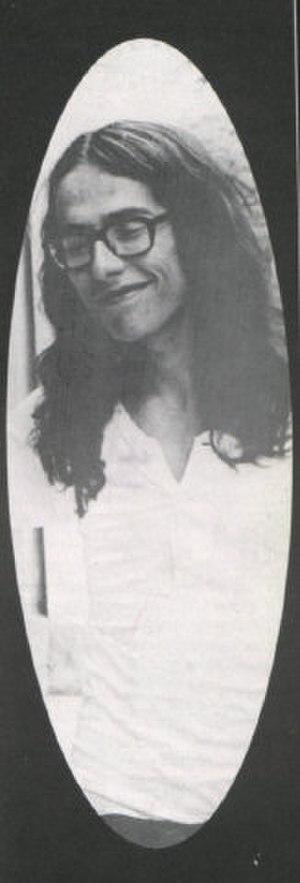
Écrivain colombien Andrés Caicedo
Luis Andrés Caicedo Estela est un écrivain colombien né à Cali, ville dans laquelle il passa la plus grande partie de sa vie. Bien qu'il mourût très jeune, son œuvre littéraire est considérée comme une des plus originales de la littérature colombienne. Caicedo anima plusieurs mouvements culturels dans sa ville dont le cercle littéraire des Dialogantes, le ciné-club de Cali et la revue Ojo al Cine. En 1970, il remporta le premier concours littéraire de contes de Caracas avec Los dientes de caperucita, ce qui lui conféra une première reconnaissance du milieu intellectuel.